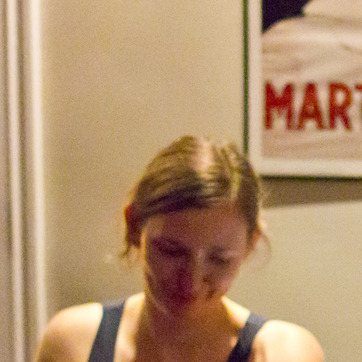
Material: hair